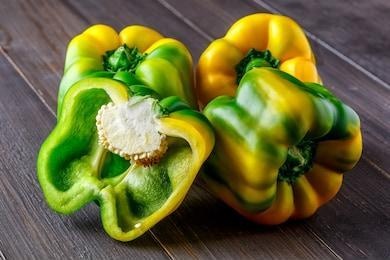
Label: capsicum